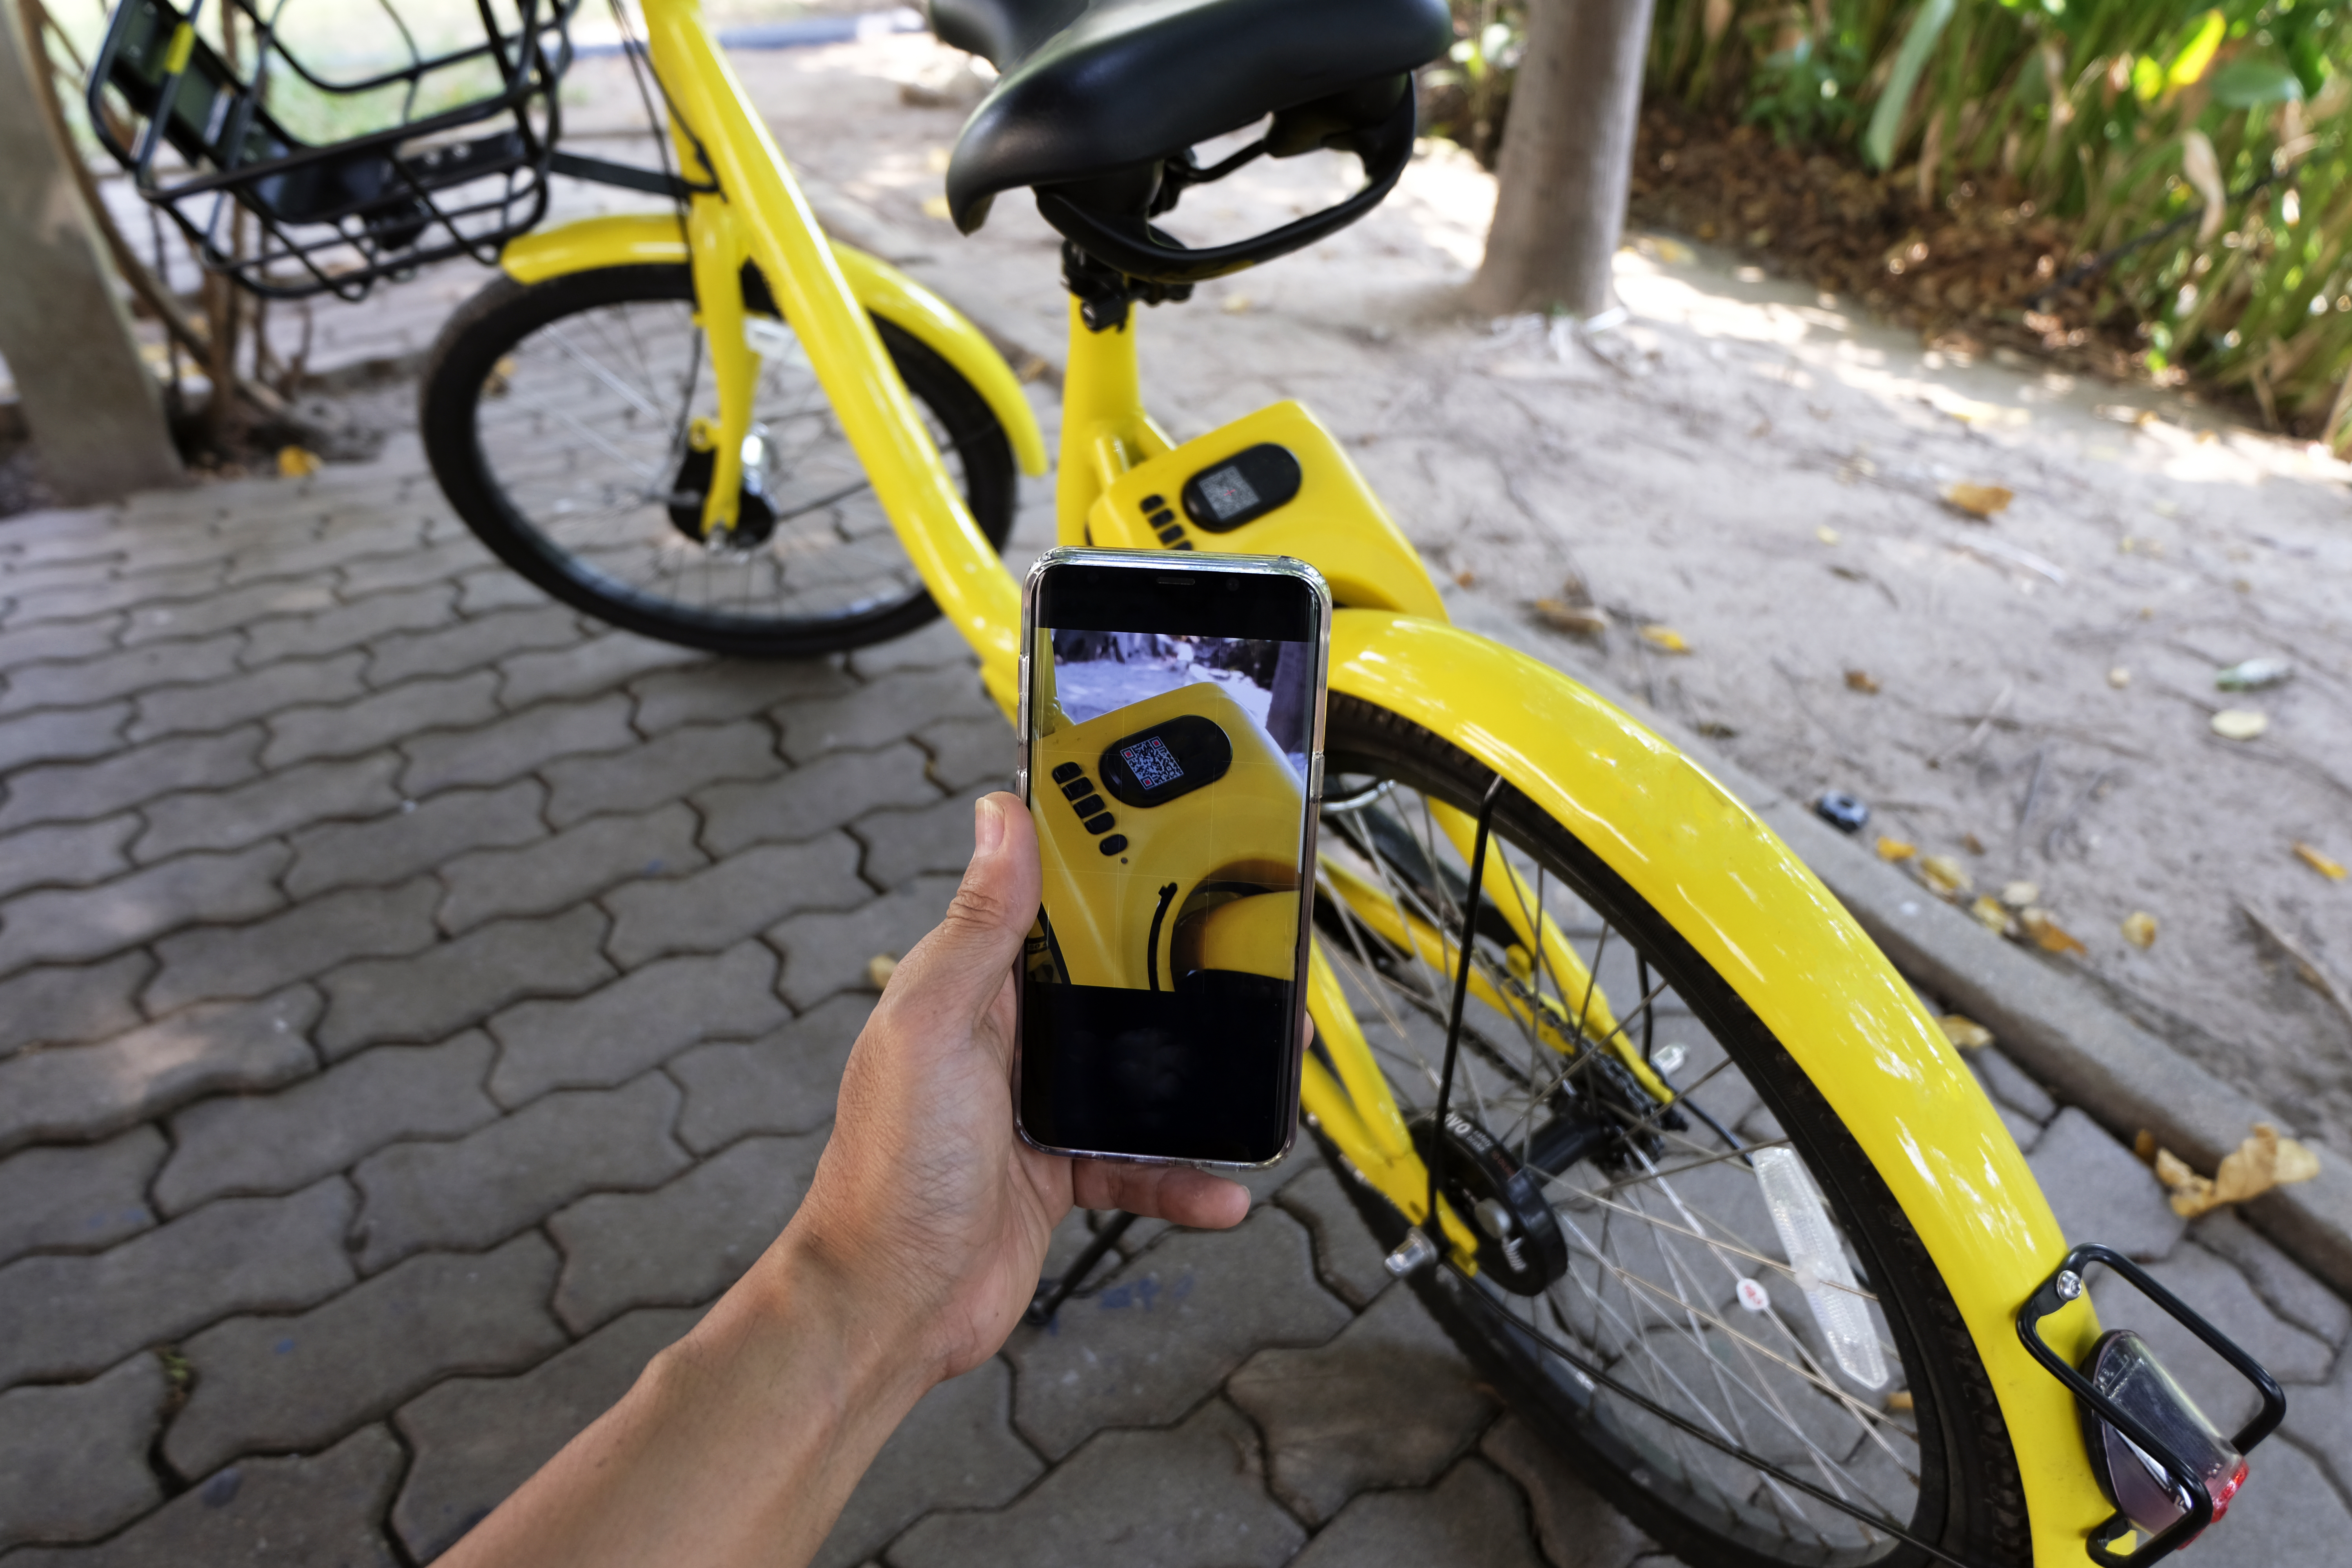
asia, asian, background, bicycle, bike, chengdu, china, chinese, city, cycle, day, editorial, fully, group, holiday, lifestyle, lined, lock, many, modern, outdoor, public, rent, rental, road, row, share, stand, station, street, system, tourism, transport, transportation, travel, urban, vehicle, wheel, world, yellow, equipment, healthy, hire, ride, sidewalk, sport, town, traffic, land vehicle, bicycle wheel, bicycle part, bicycle tire, bicycle drivetrain part, bicycle frame, bicycle accessory, road bicycle, bicycle pedal, bicycles equipment and supplies, bicycle handlebar, crankset, bicycle fork, spoke, bicycle saddle, hybrid bicycle, sports equipment, bicycle chain, groupset, rim, Bicycle stem, mountain bike, Hub gear, racing bicycle